Carnivorous plants of Australia

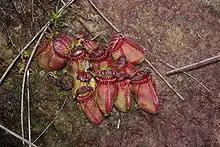
"Cephalotus follicularis", a low growing pitcher plant endemic to Southwest Australia

Australia has one of the world's richest carnivorous plant floras, with around 187 recognised species from 6 genera.